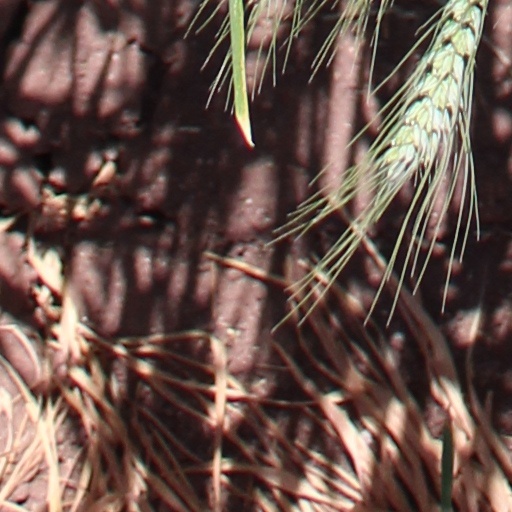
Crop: wheat